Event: Nepal Earthquake
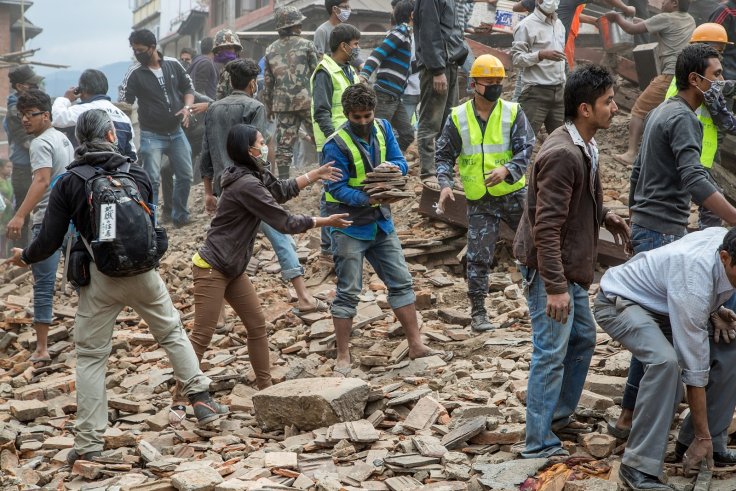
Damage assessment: damage